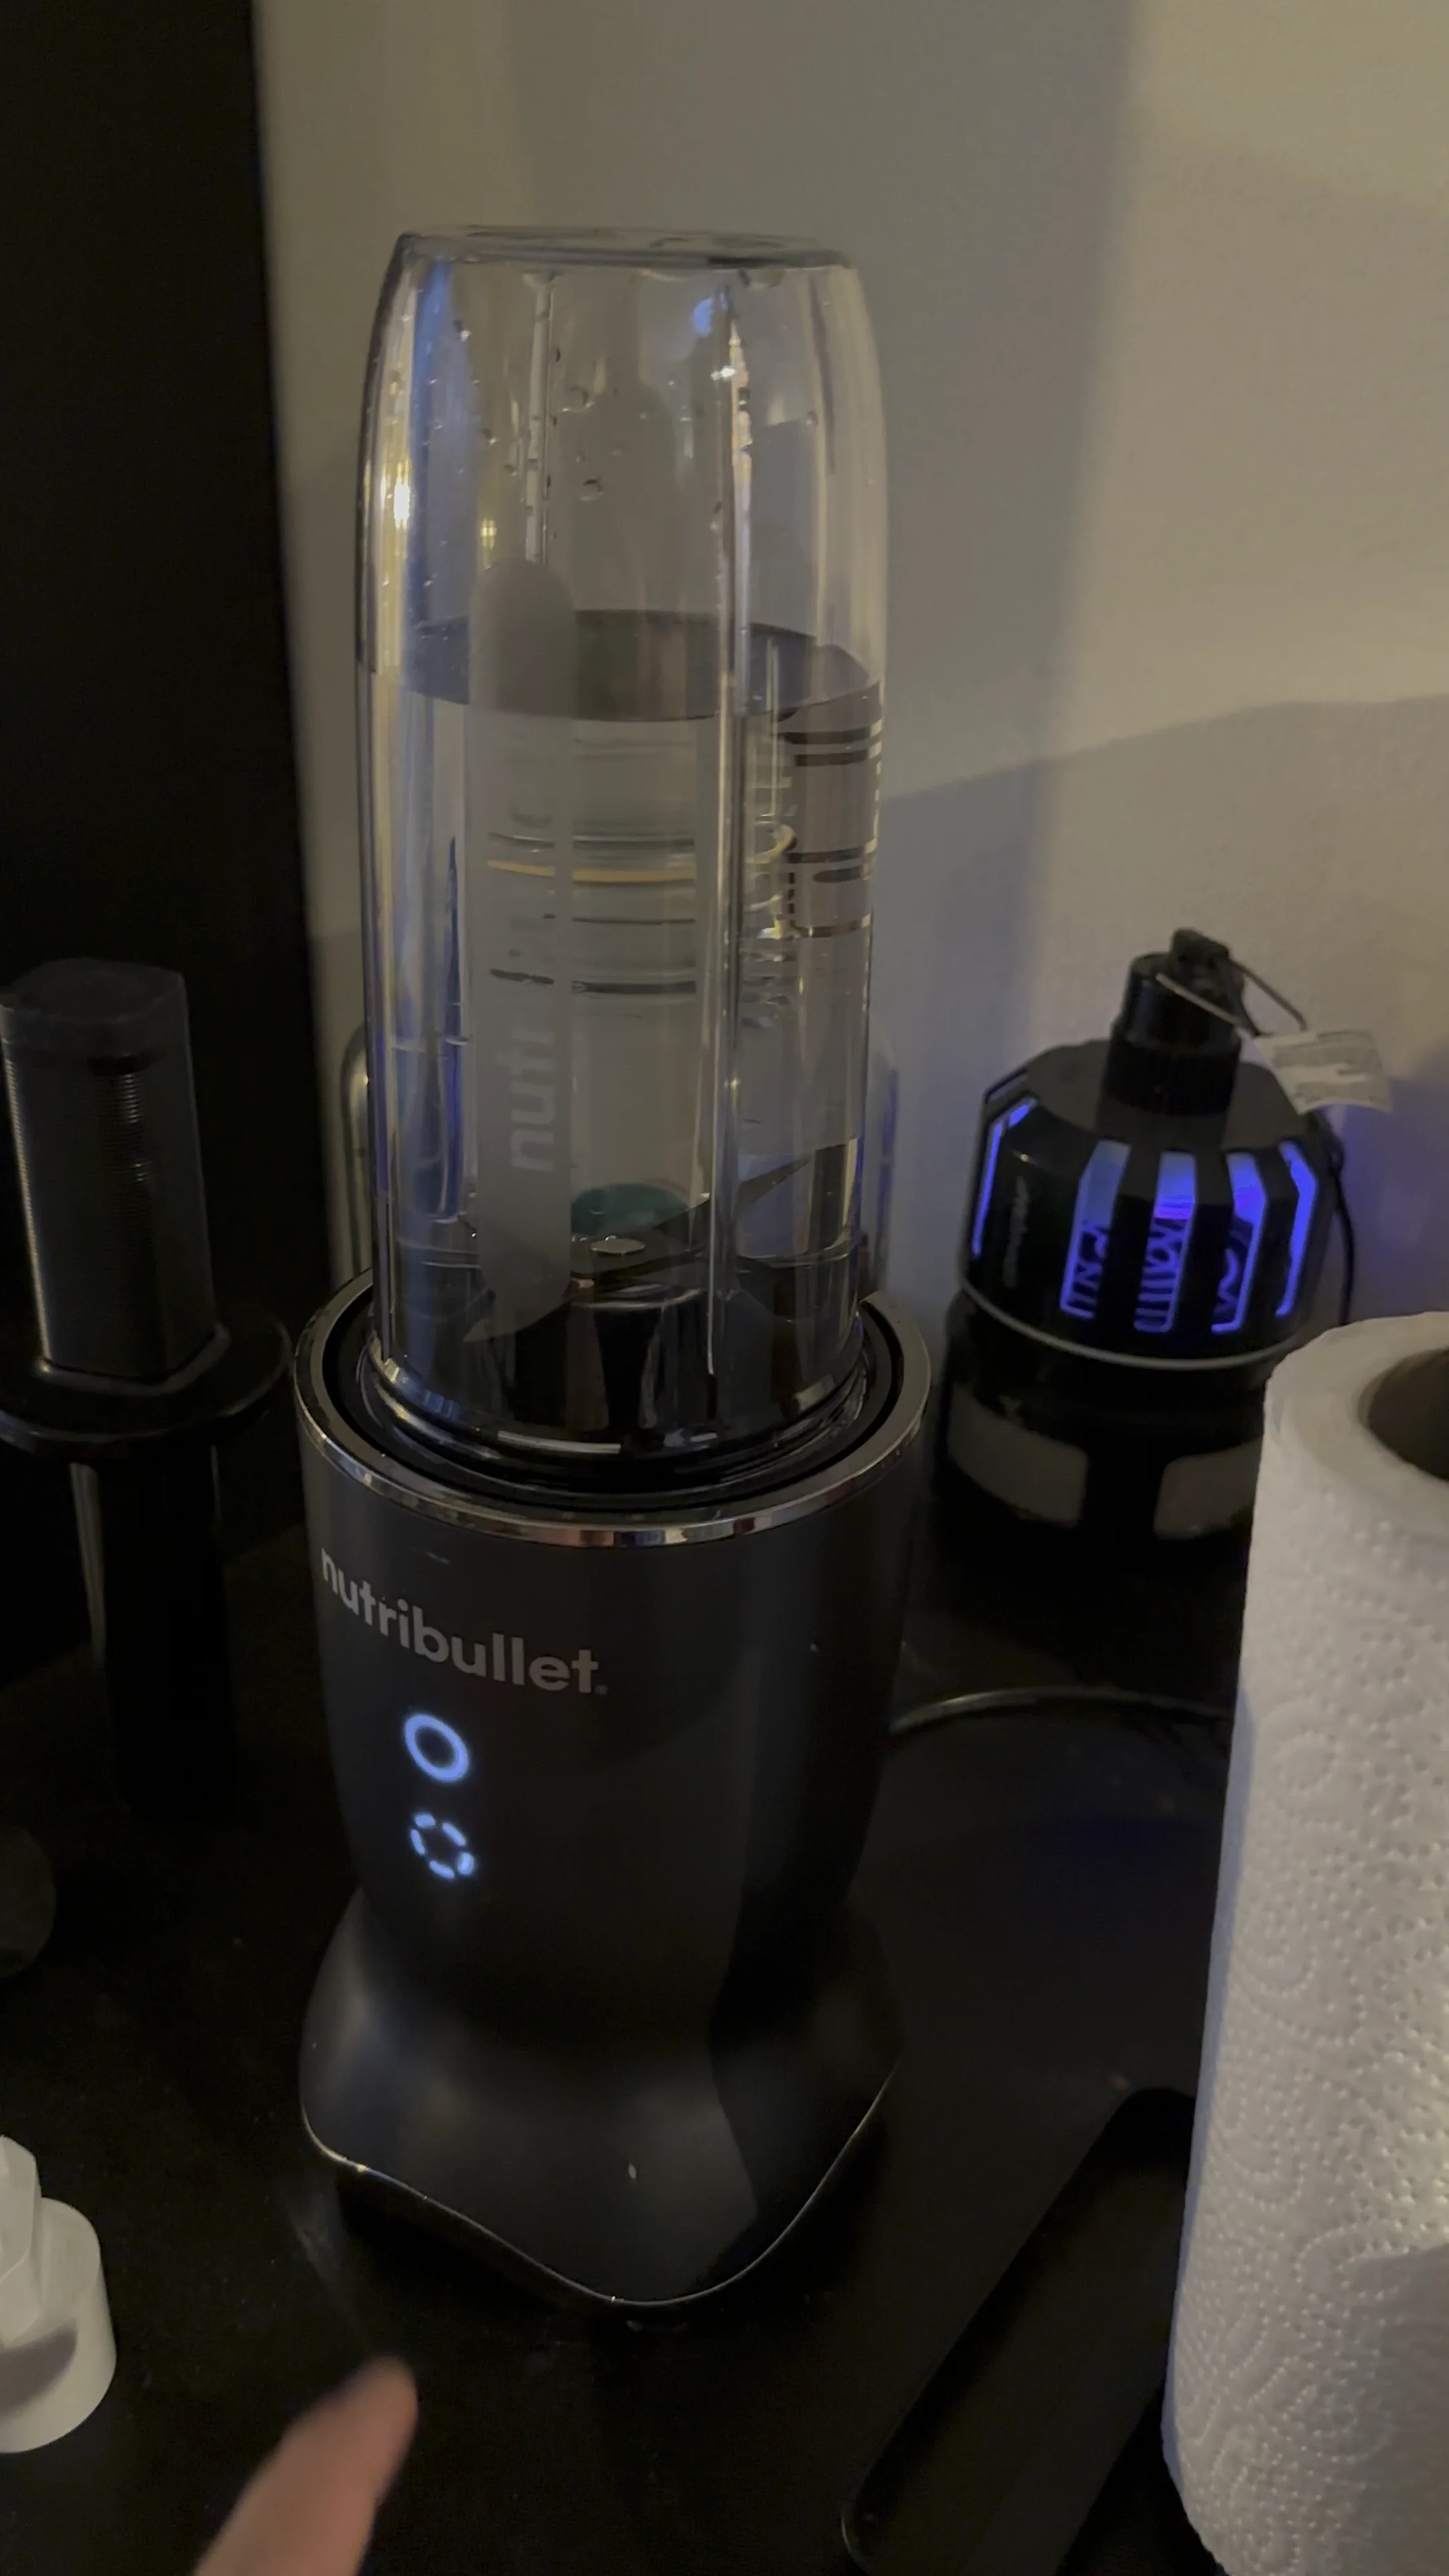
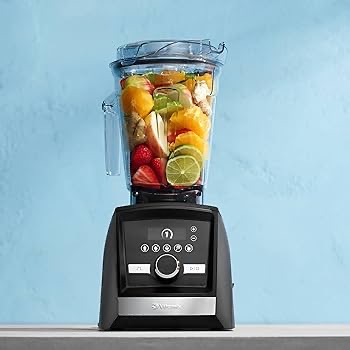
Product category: items_blender
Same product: no